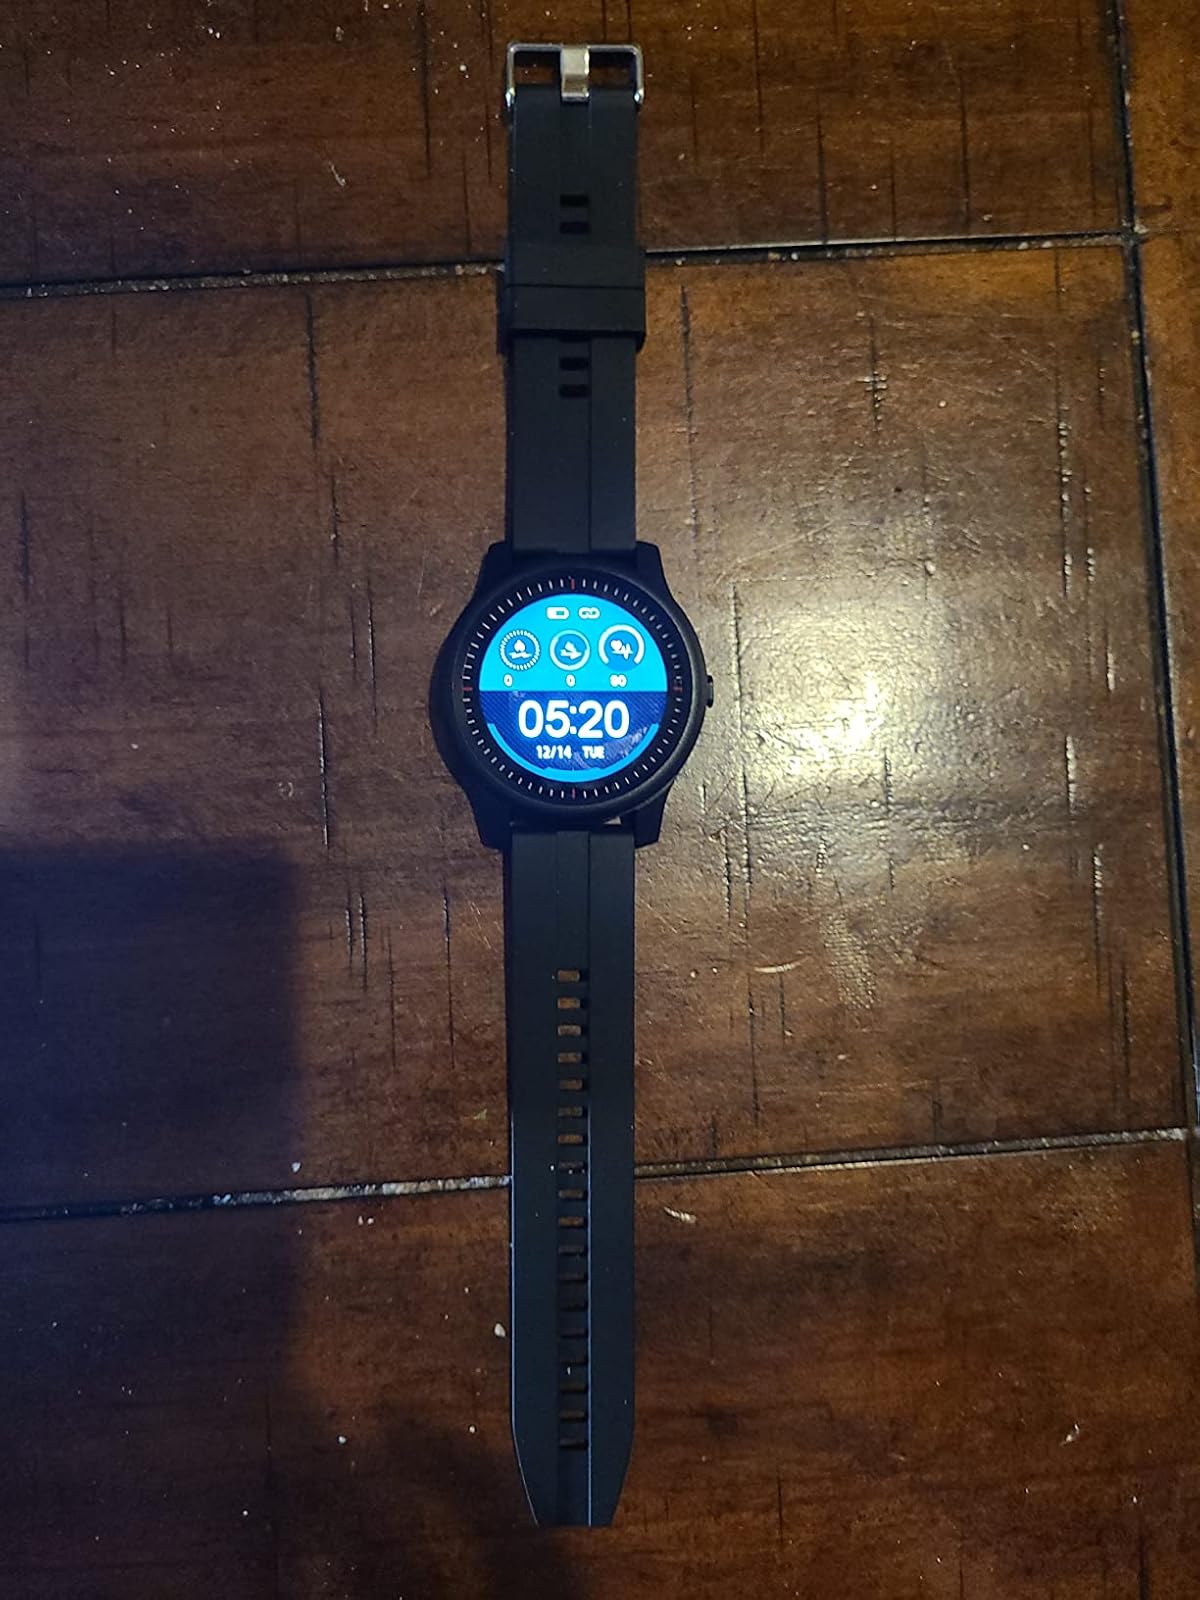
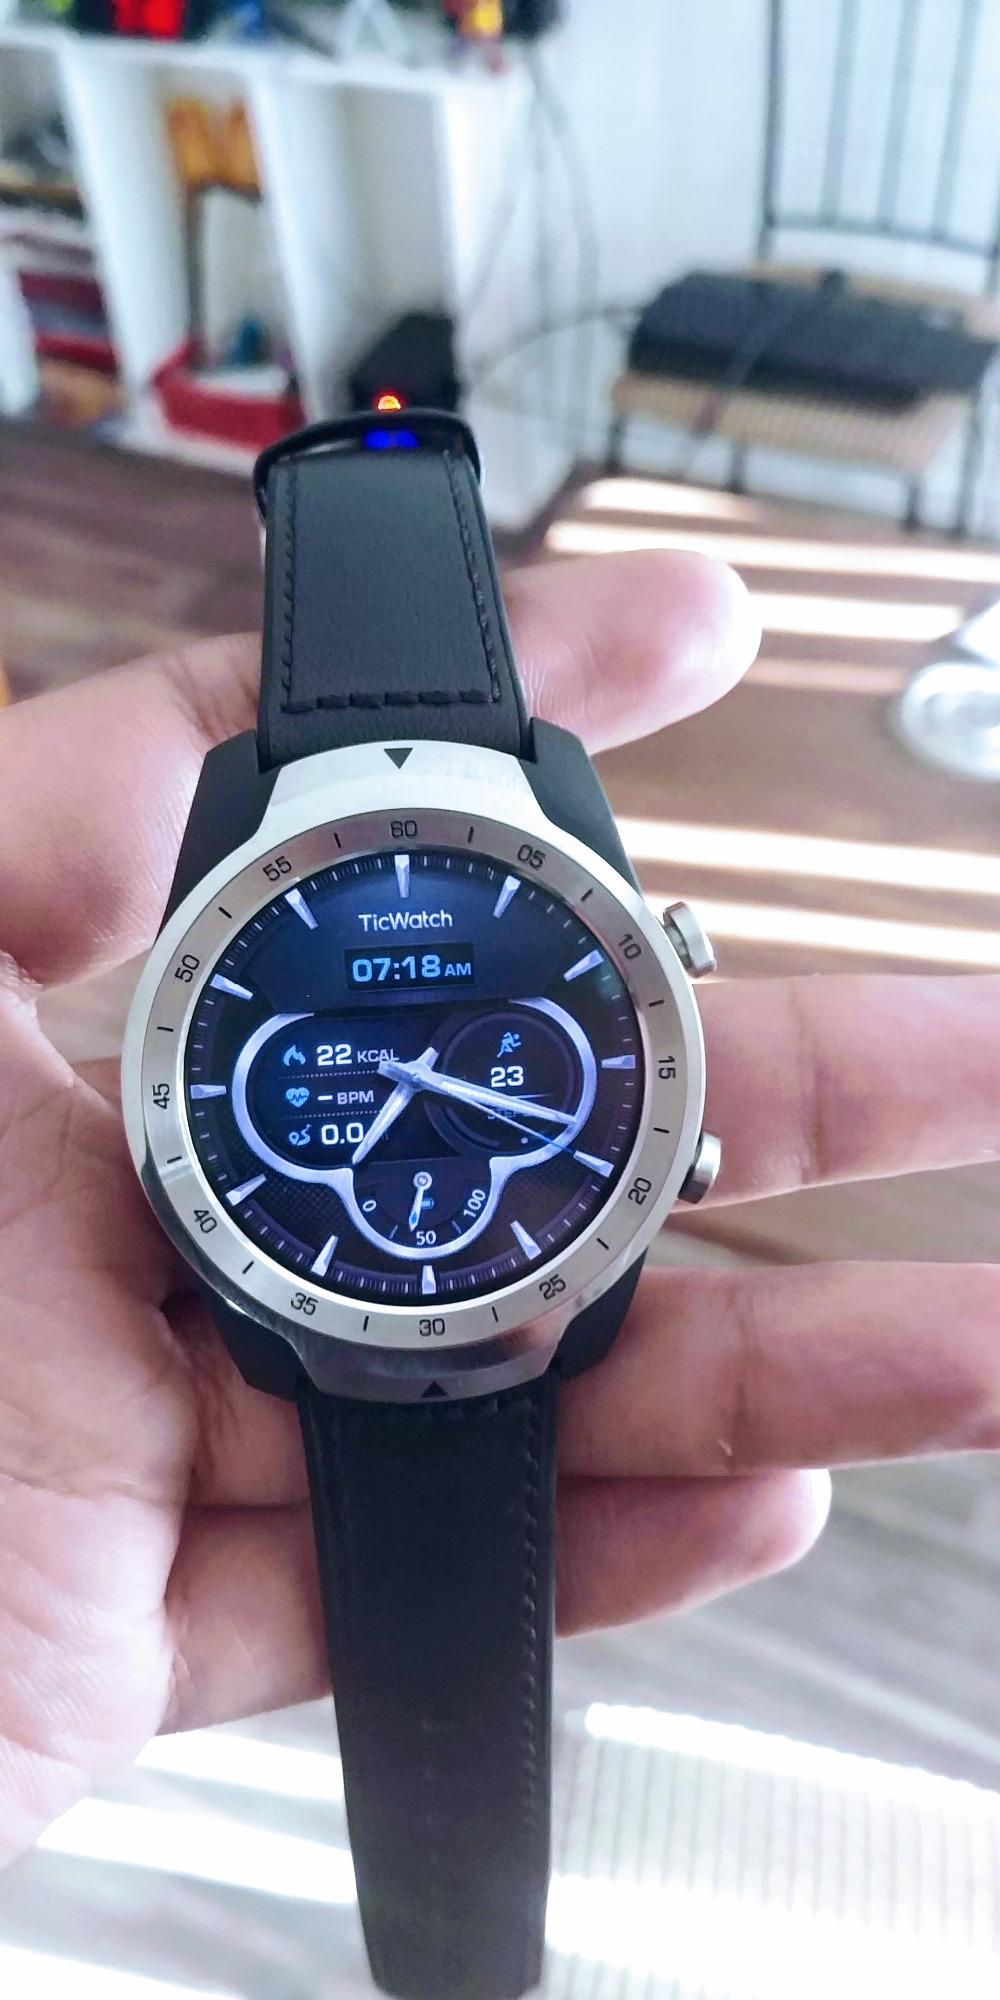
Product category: smartwatch
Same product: no